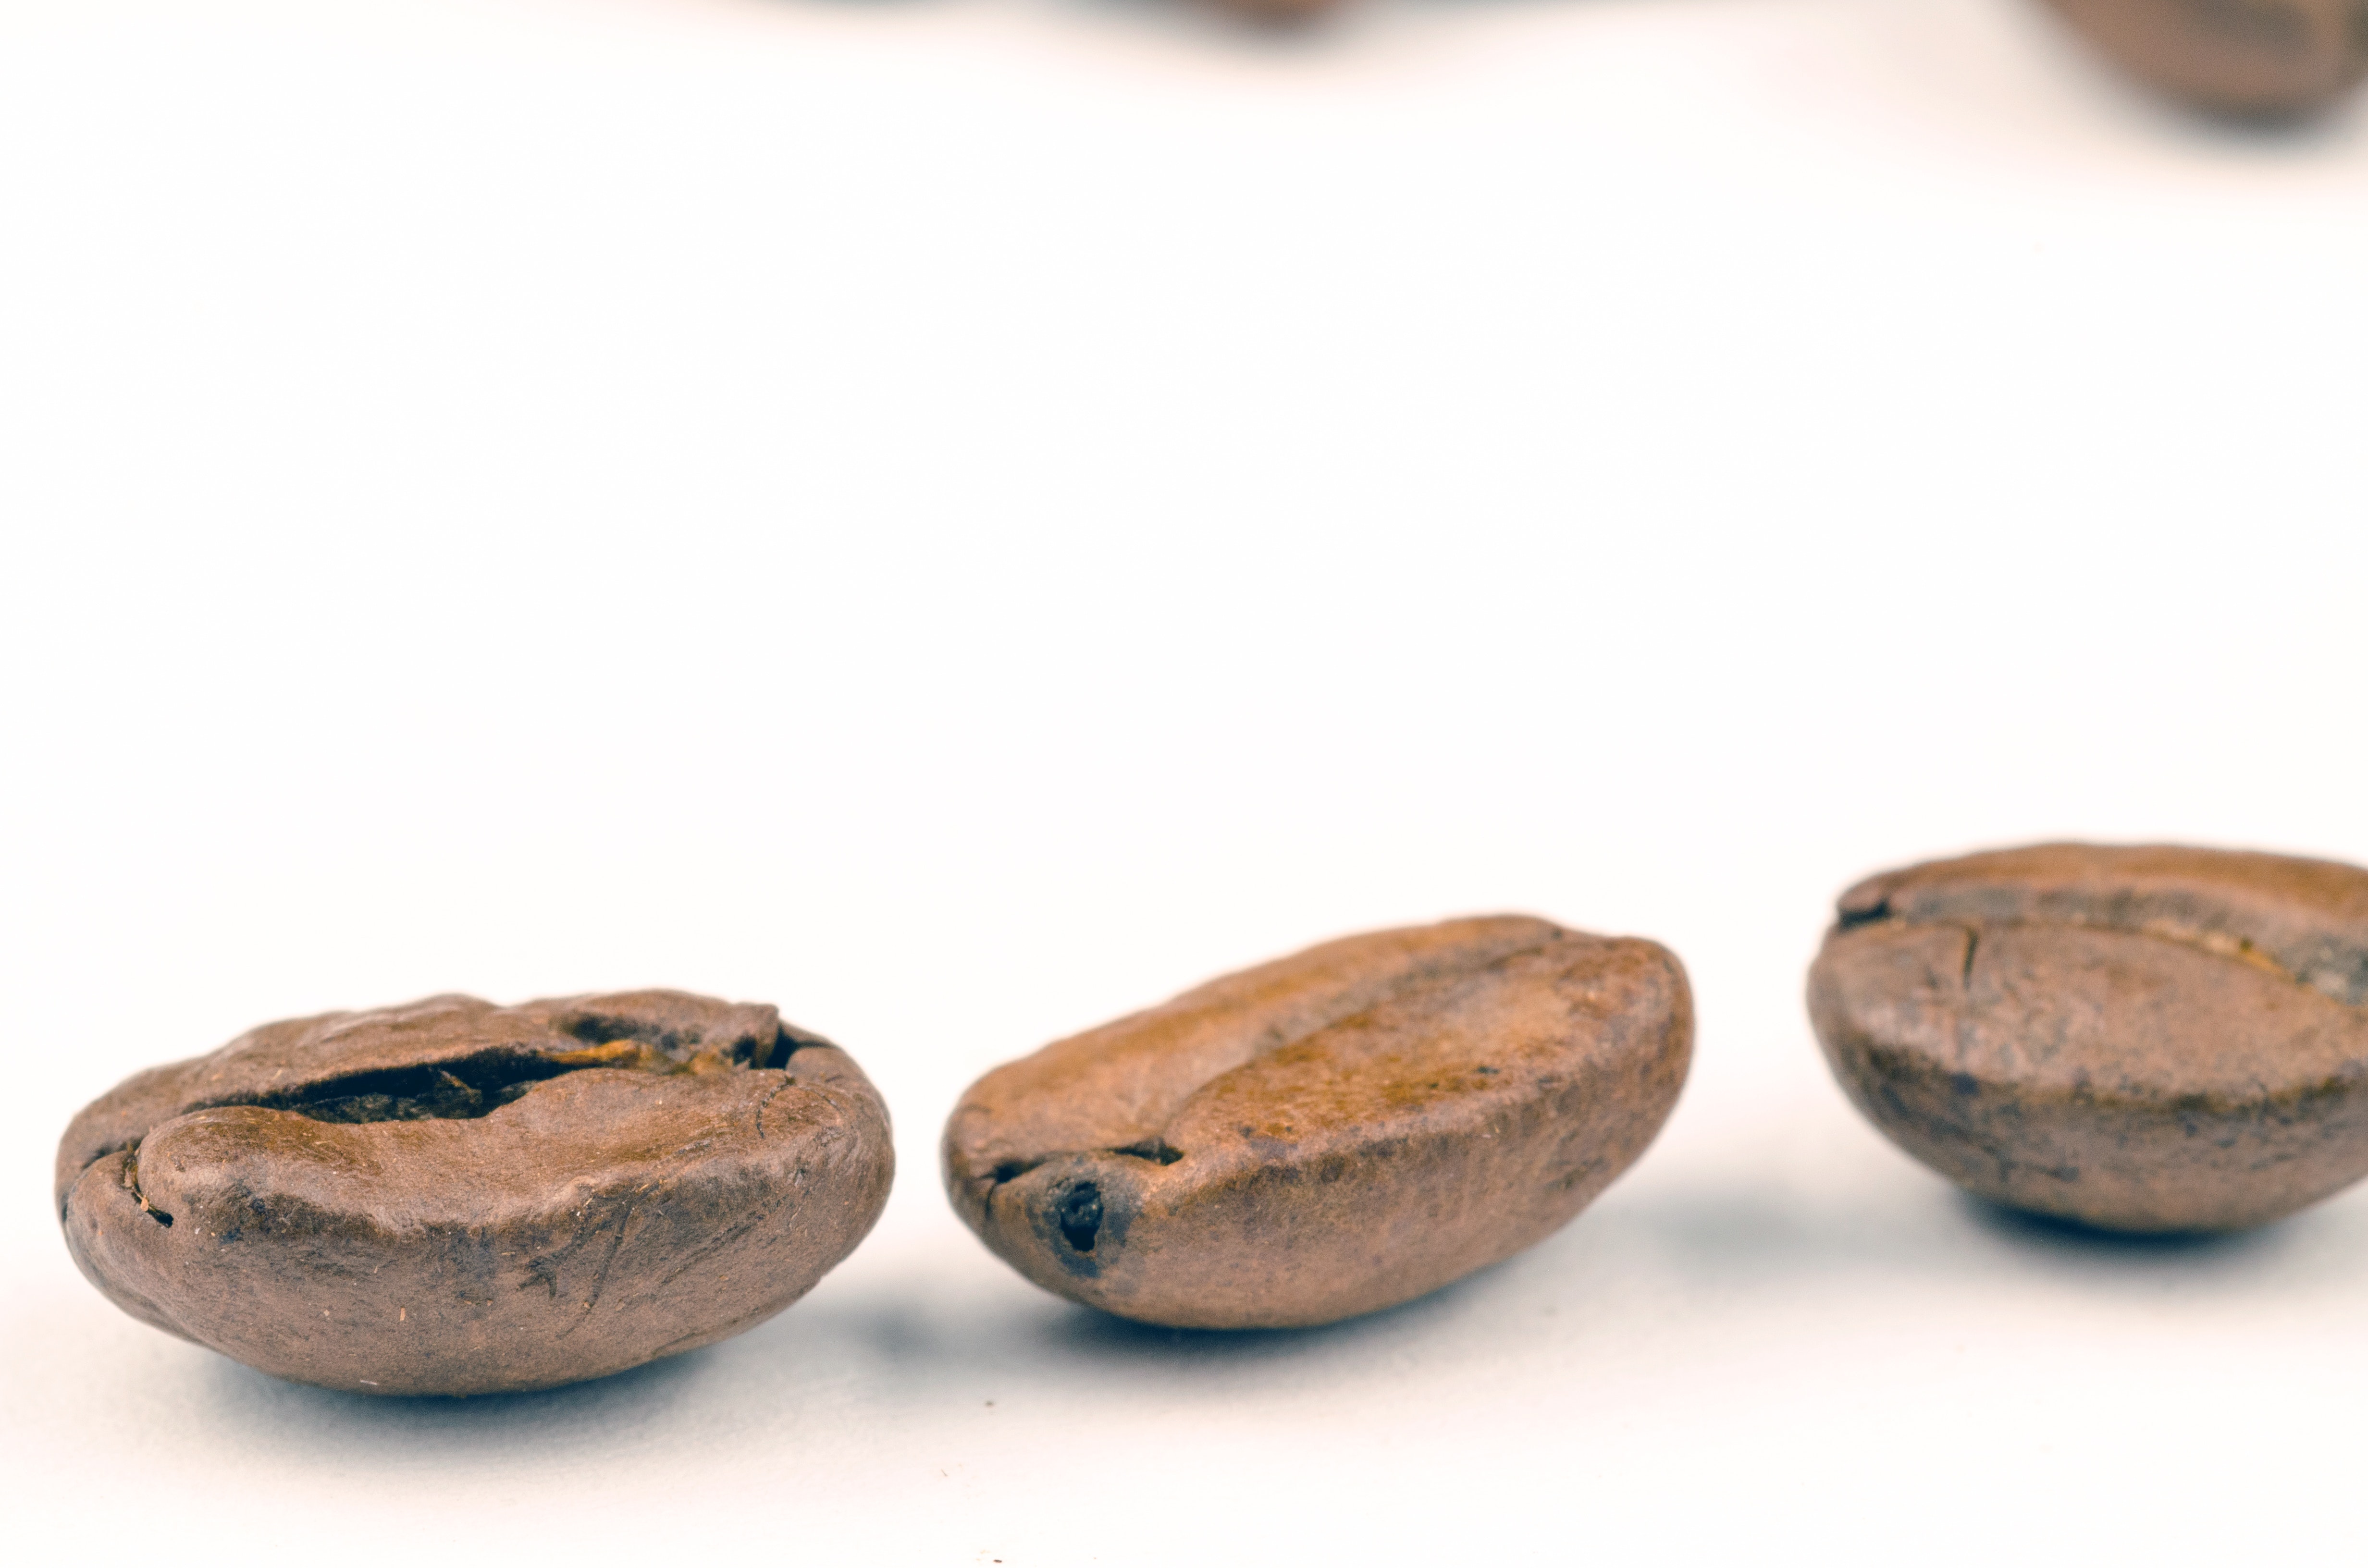
wood, tree, plant, rock, food, superfood